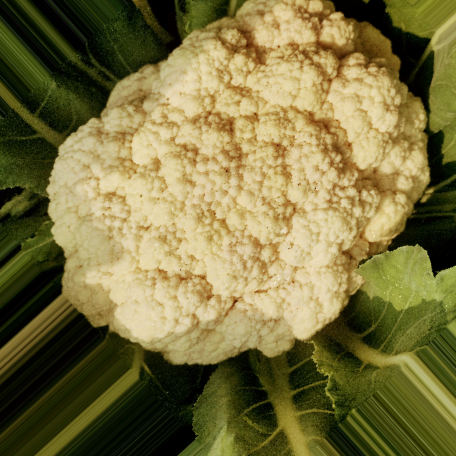
Label: Disease Free